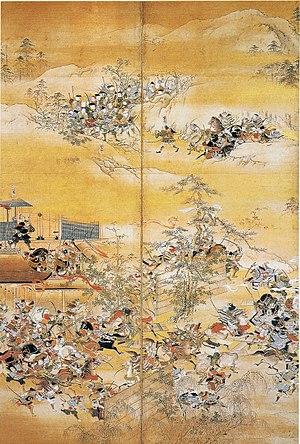
Le Hōgen monogatari ou Dit de Hōgen est une chronique guerrière japonaise - ou un conte guerrier - qui rapporte les événements et les personnages principaux de la rébellion de Hōgen. On estime que ce classique littéraire et historique a été achevé durant l'époque de Kamakura ca. 1320. Son ou ses auteurs restent inconnus. Les événements rapportés dans le Hōgen monogatari précèdent ceux qui seront relatés dans le Heiji monogatari.